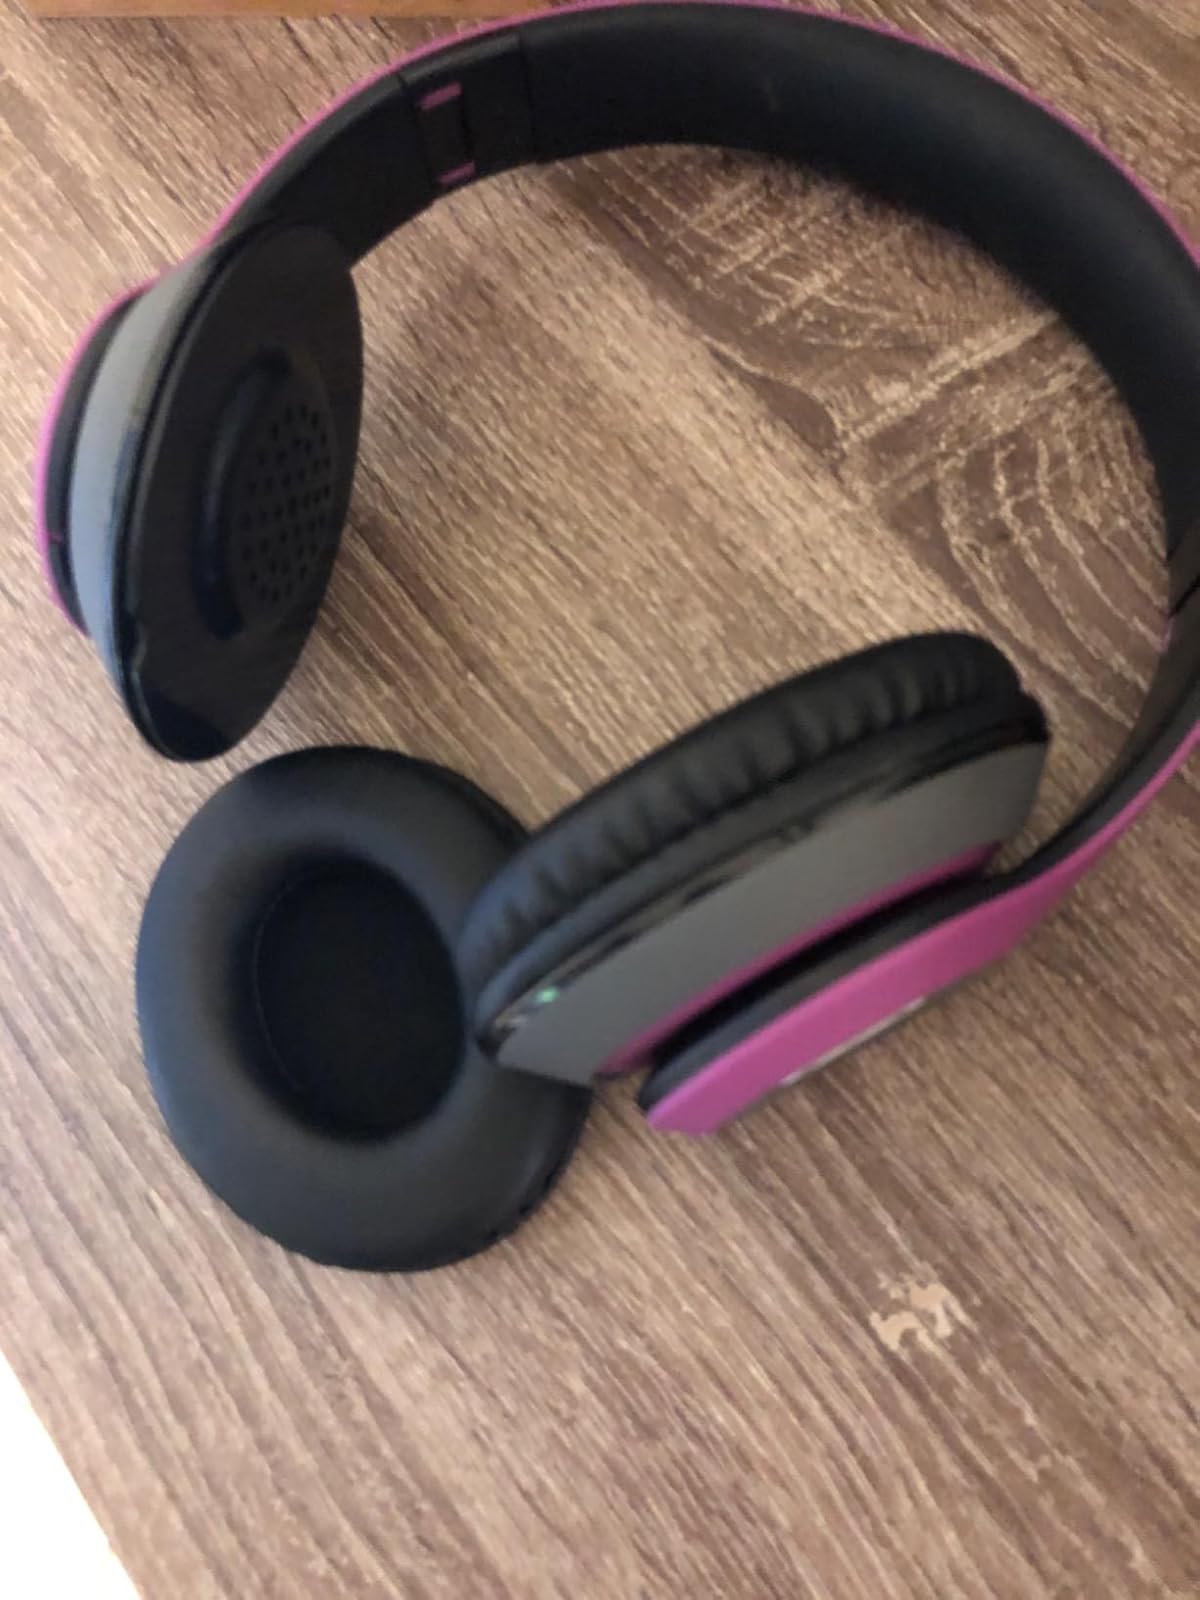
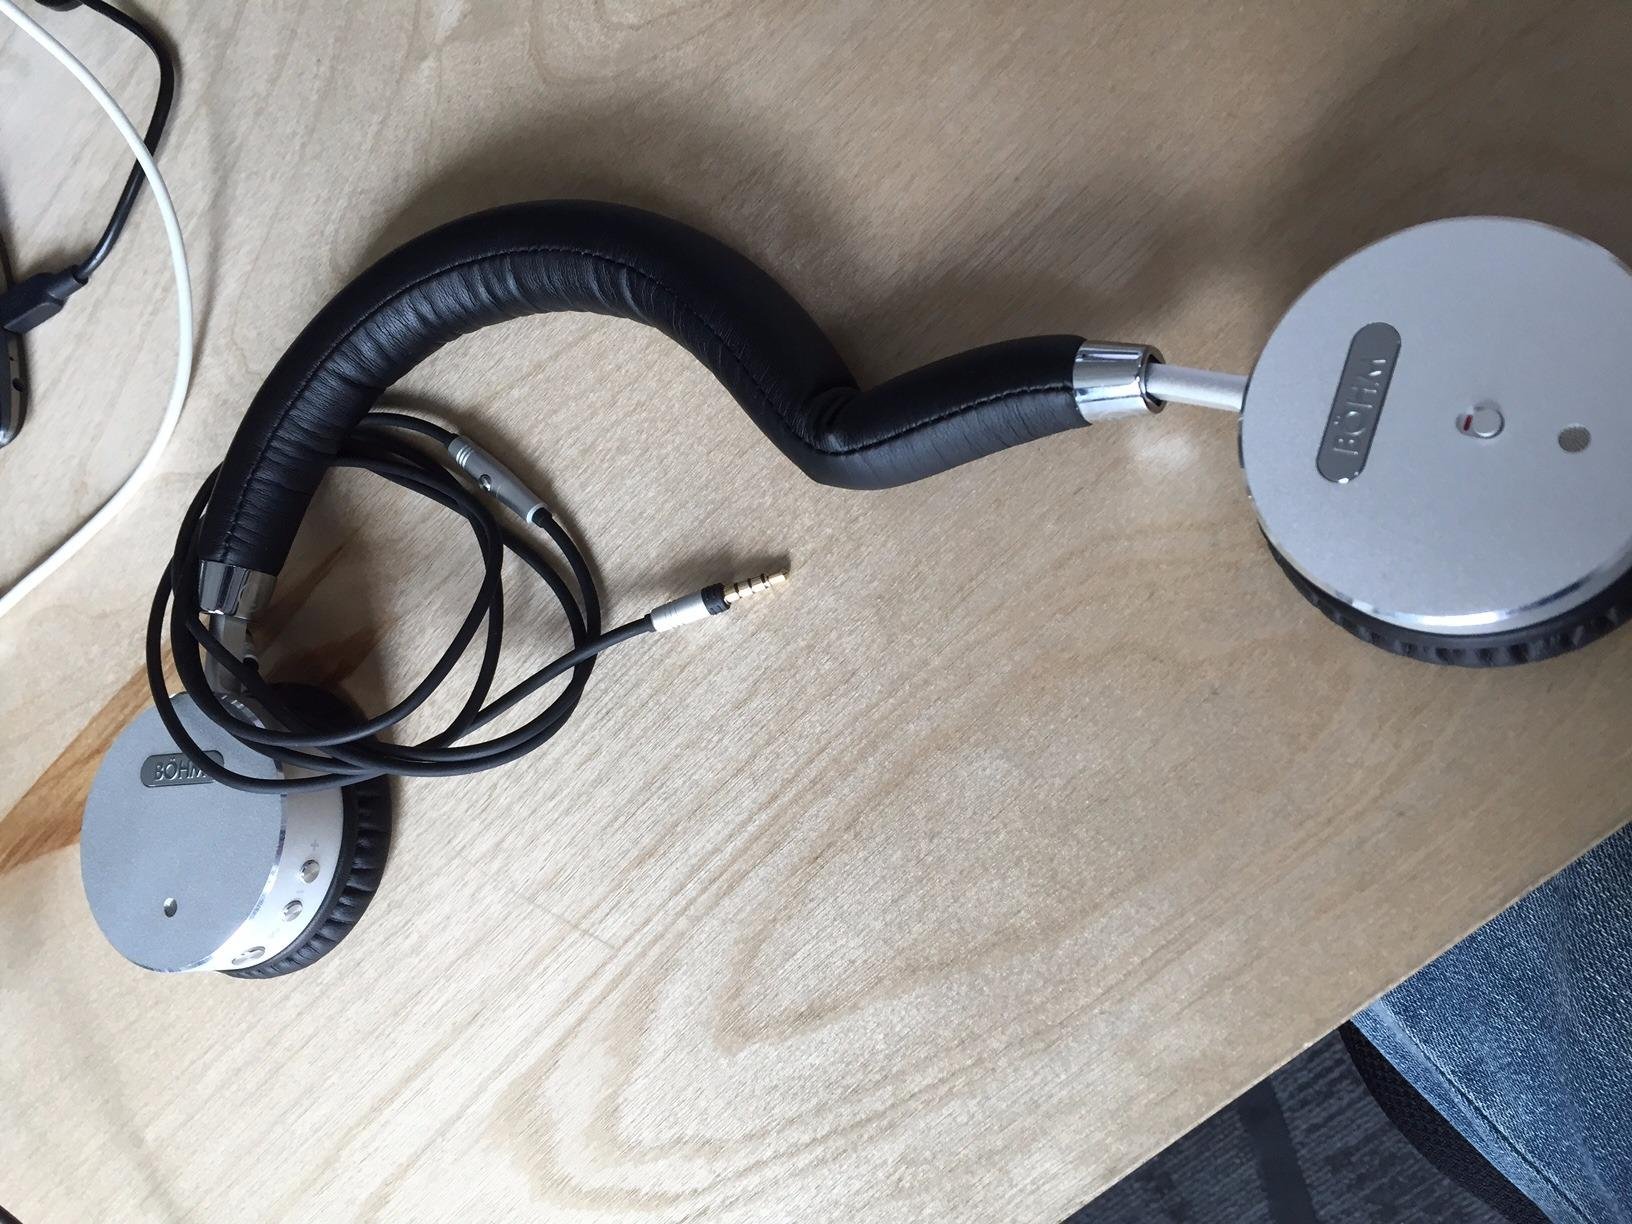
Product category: headphones
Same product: no